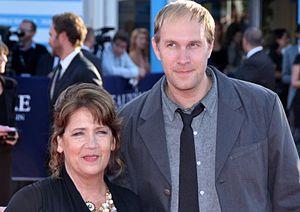
Compliance est un drame psychologique américain coproduit, écrit et réalisé par Craig Zobel sorti en 2012.